Brachiopod

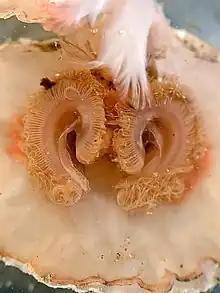
Paired lophophores of "Terebratalia transversa", a modern brachiopod in the order Terebratulida

Like bryozoans and phoronids, brachiopods have a lophophore, a crown of tentacles whose cilia (fine hairs) create a water current that enables them to filter food particles out of the water. However a bryozoan or phoronid lophophore is a ring of tentacles mounted on a single, retracted stalk, while the basic form of the brachiopod lophophore is U-shaped, forming the brachia ("arms") from which the phylum gets its name. Brachiopod lophophores are non-retractable and occupy up to two-thirds of the internal space, in the frontmost area where the valves gape when opened. To provide enough filtering capacity in this restricted space, lophophores of larger brachiopods are folded in moderately to very complex shapes—loops and coils are common, and some species' lophophores contort into a shape resembling a hand with the fingers splayed. In all species the lophophore is supported by cartilage and by a hydrostatic skeleton (in other words, by the pressure of its internal fluid), and the fluid extends into the tentacles. Some articulate brachiopods also have a brachidium, a calcareous support for the lophophore attached to the inside of the brachial valve, which have led to an extremely reduced lophophoral muscles and the reduction of some brachial nerves.